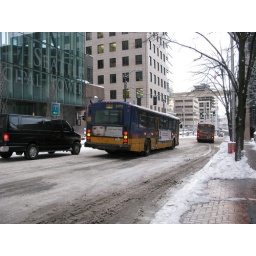
Even SDOT couldn't keep the street in front of their offices clear